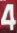
Number: 4